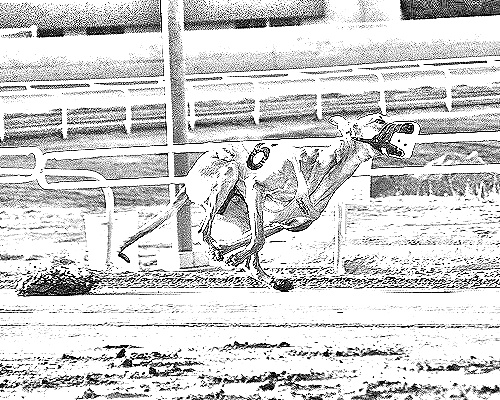
Portrait style: Sketch Portrait